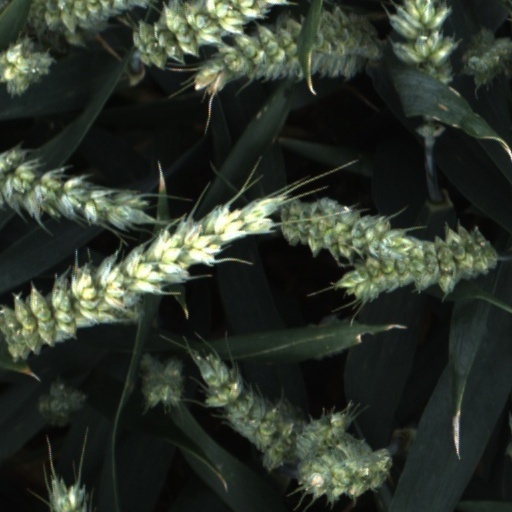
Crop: wheat